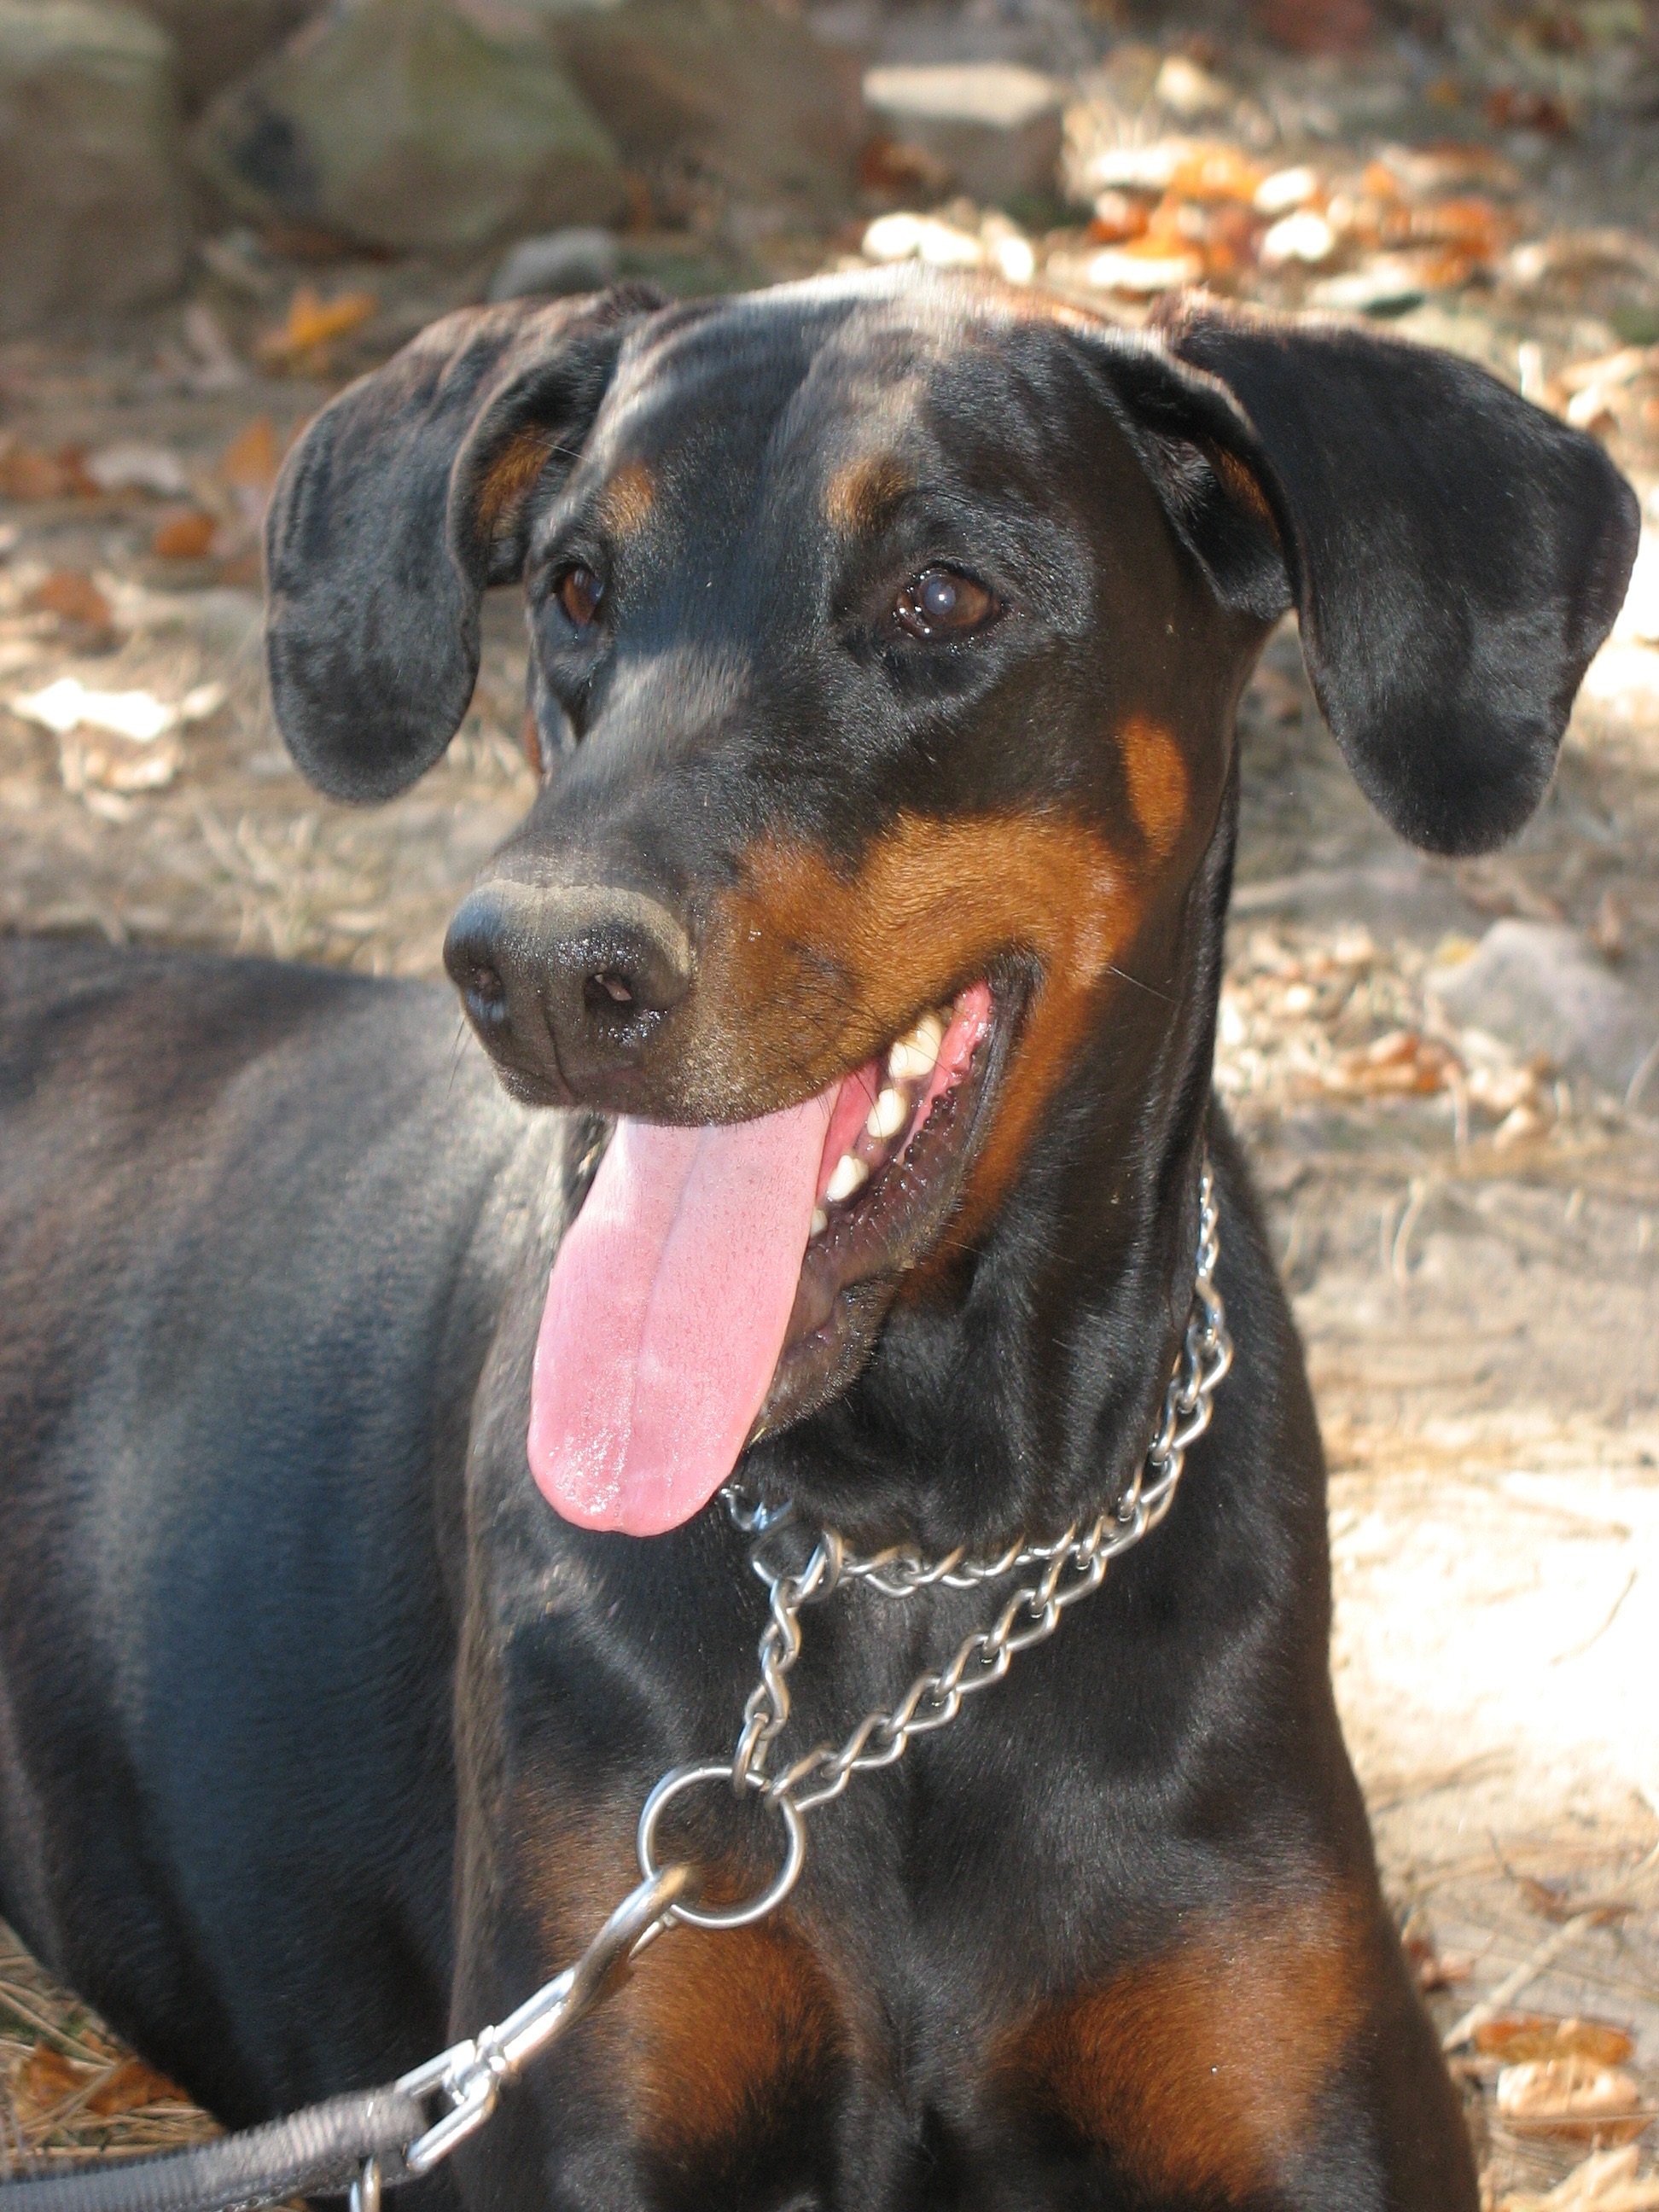
dog, mammal, vertebrate, dog breed, doberman, guard dog, german pinscher, pinscher, dog leash to, dog is, dog like mammal, carnivoran, dobermann, austrian black and tan hound, polish hunting dog, transylvanian hound